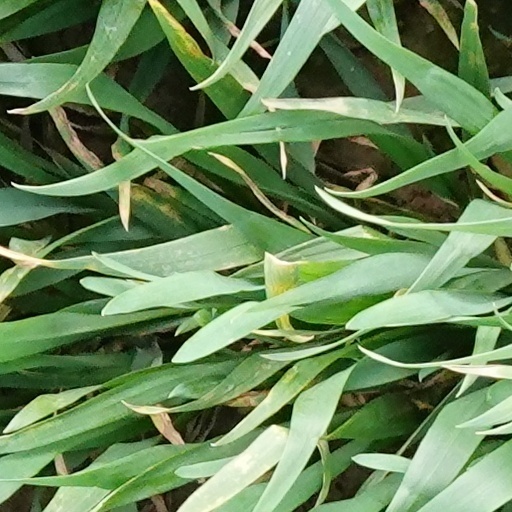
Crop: wheat